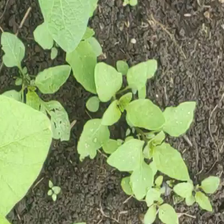
Weed species: Lamber_Quarter_plant(Chenopodium )